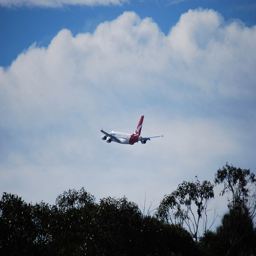
An airplane is flying over the tops of trees.
Red and white airplane in the air with cloudy skies.
An airplane is in flight against a cloudy and blue sky.

A jet airplane soars over the tree line with a large area of light cloud cover and blue sky in the background.
A picture of a plane flying in the air.